Thomas John McMahon

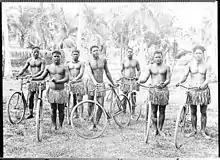
Photograph depicting Nauruan taken by TJ Mc Mahon around 1916-17.

Thomas John McMahon FRGS (1864 – 1933) was an Australian photojournalist and writer. From 1915 to 1922 he made several trips to Melanesia and Micronesia.